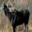
Label: deer